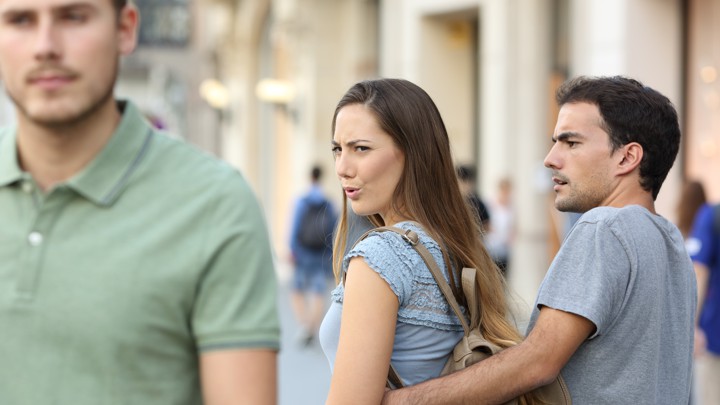
Gender: women